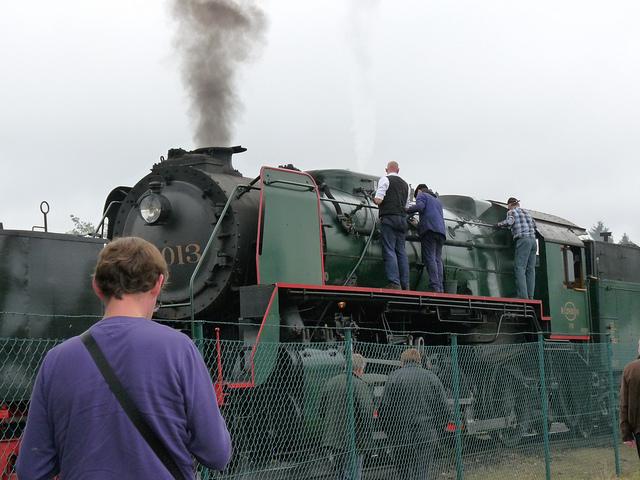
Three men are on a platform against a green train.